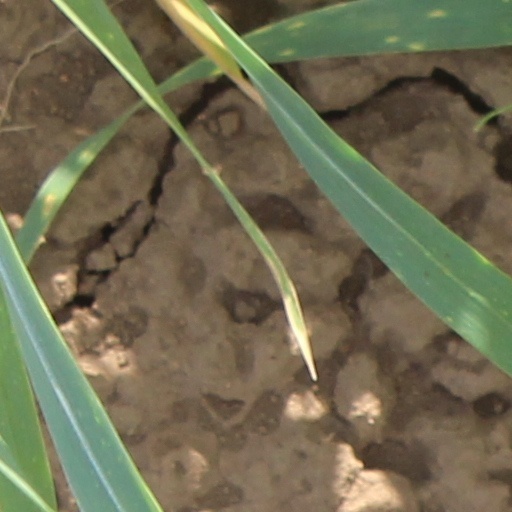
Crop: wheat